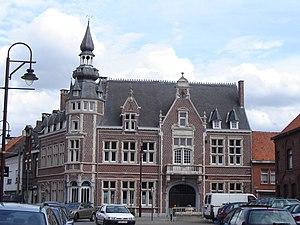
Dadizele est un village qui fait partie de la commune belge de Moorslede, en province de Flandre-Occidentale. Jusqu'en 1977, c'était une commune à part entière.